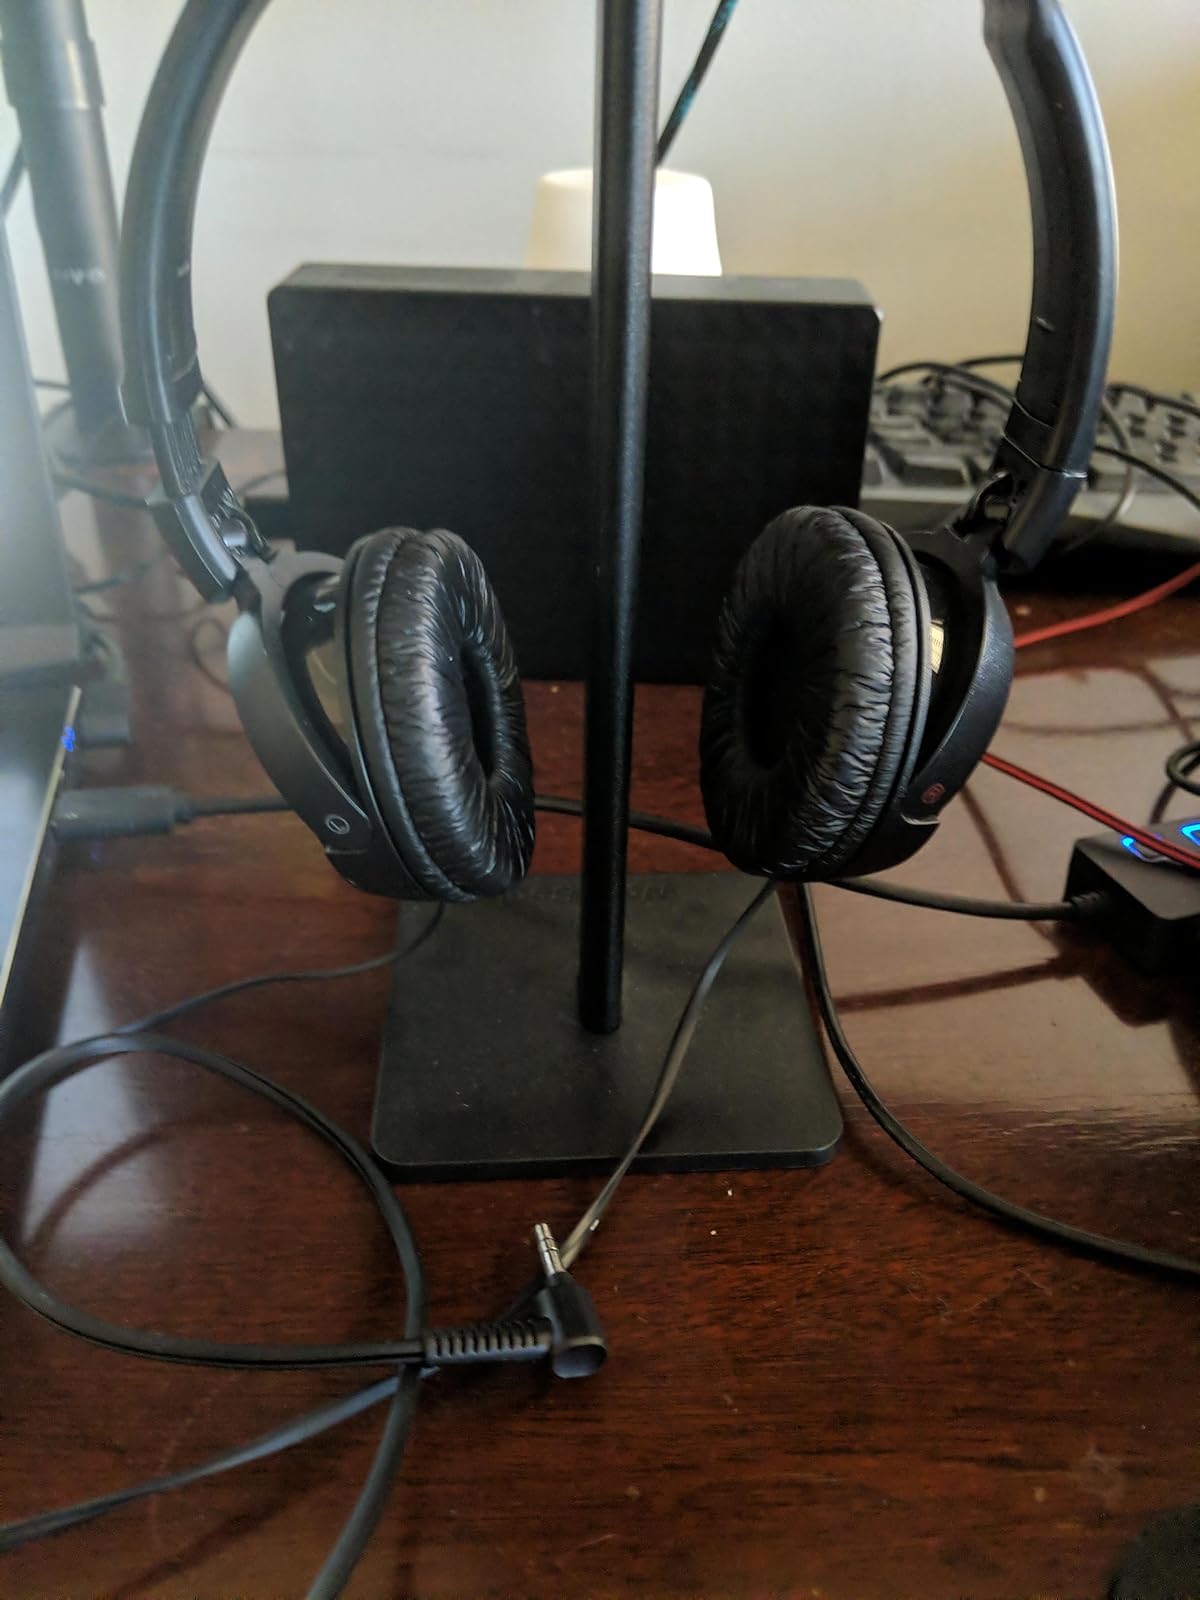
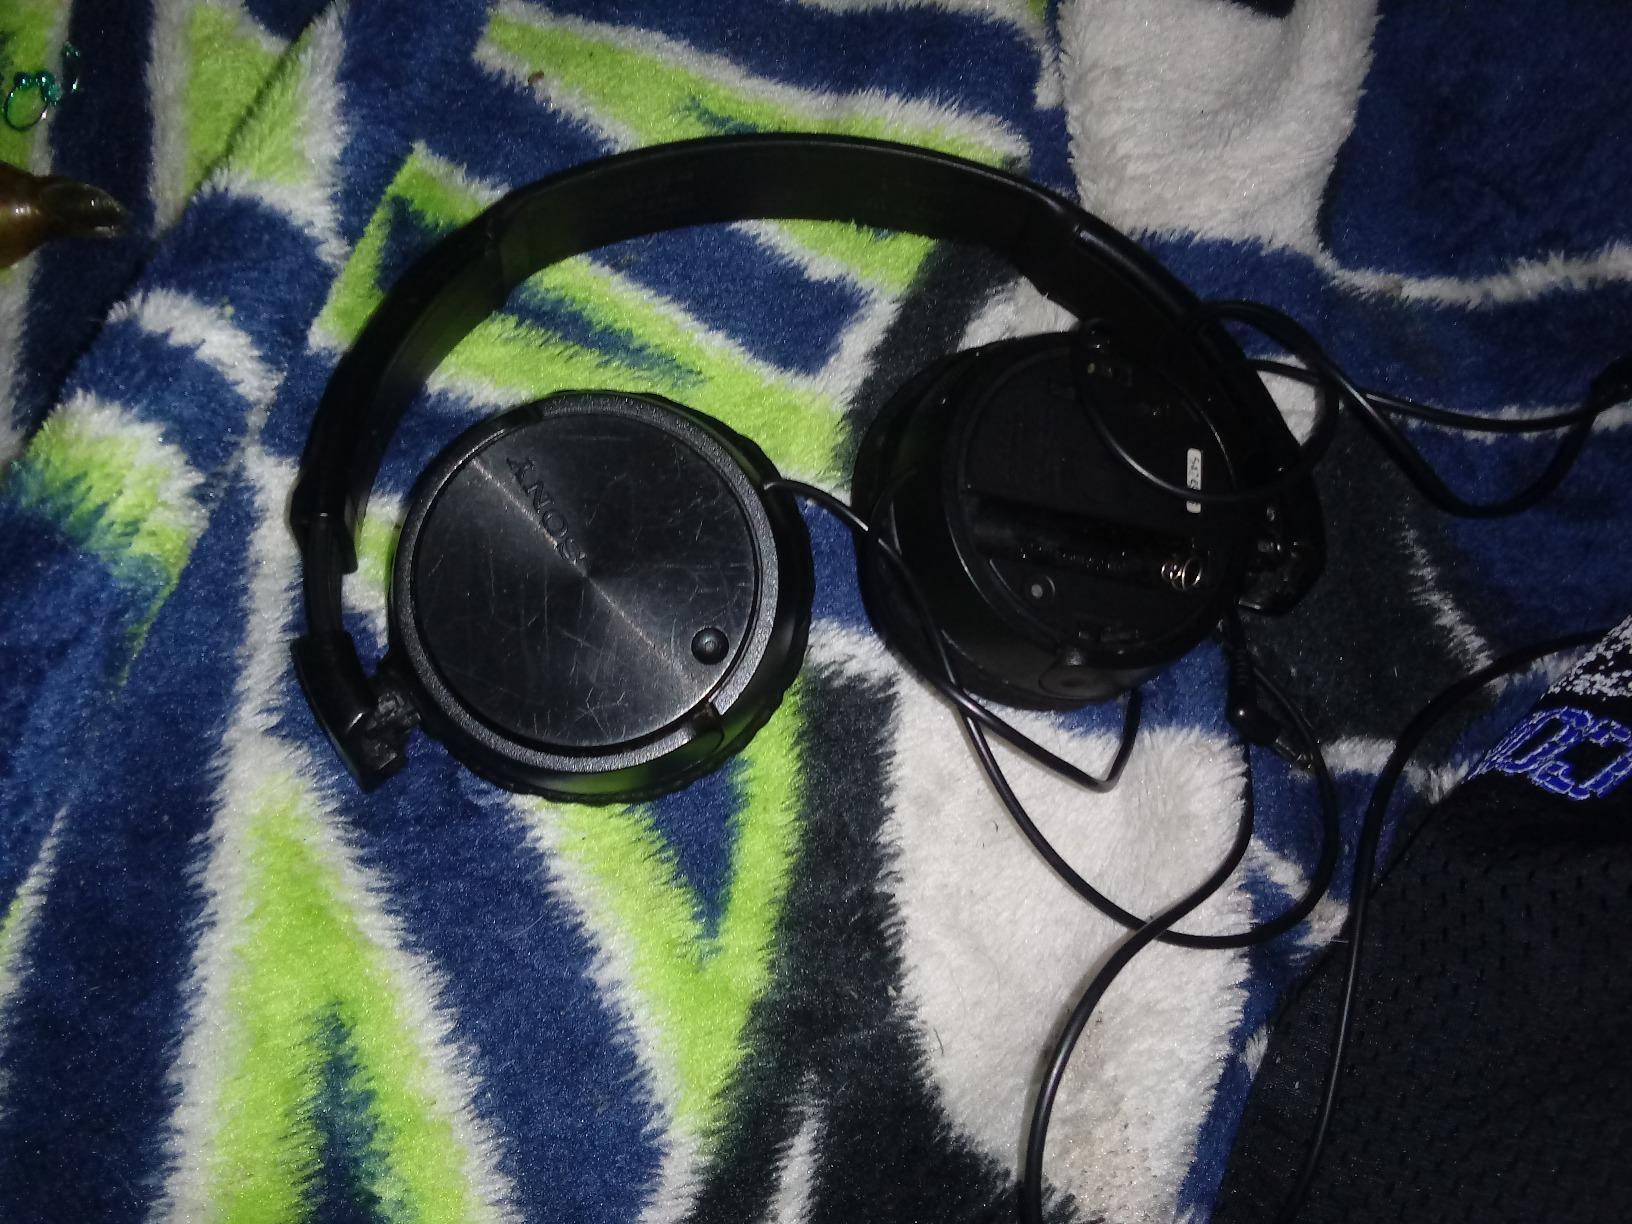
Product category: headphones
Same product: yes